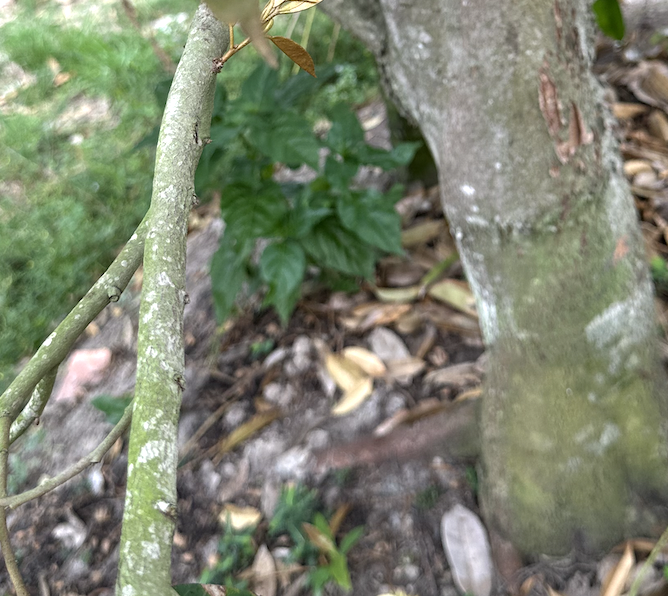
Label: pink_disease